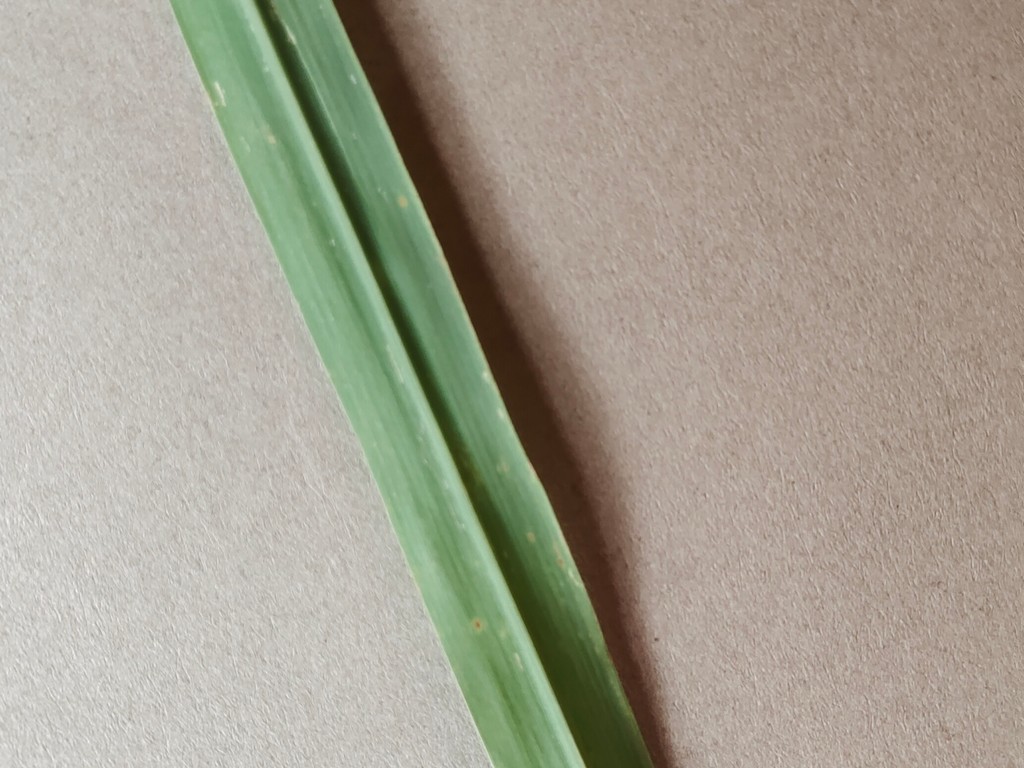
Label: Unhealthy